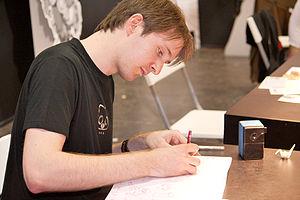
Souillon en dédicaces à Japan Expo 2008 (Paris, France).
Maliki est une bande dessinée en ligne humoristique française de Souillon ayant une certaine portée autobiographique. Outre les strips, des albums originaux sont publiés par Ankama Éditions et des romans par Bayard Jeunesse.